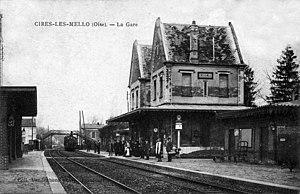
L'intérieur de la gare de Cires-lès-Mello sur la ligne de Creil à Beauvaix vers 1900.
La gare de Cires-lès-Mello est une gare ferroviaire française de la ligne de Creil à Beauvais, située sur le territoire de la commune de Cires-lès-Mello, à 300 m du centre ville et à la même distance du village voisin de Mello, dans le département de l'Oise en région Hauts-de-France.